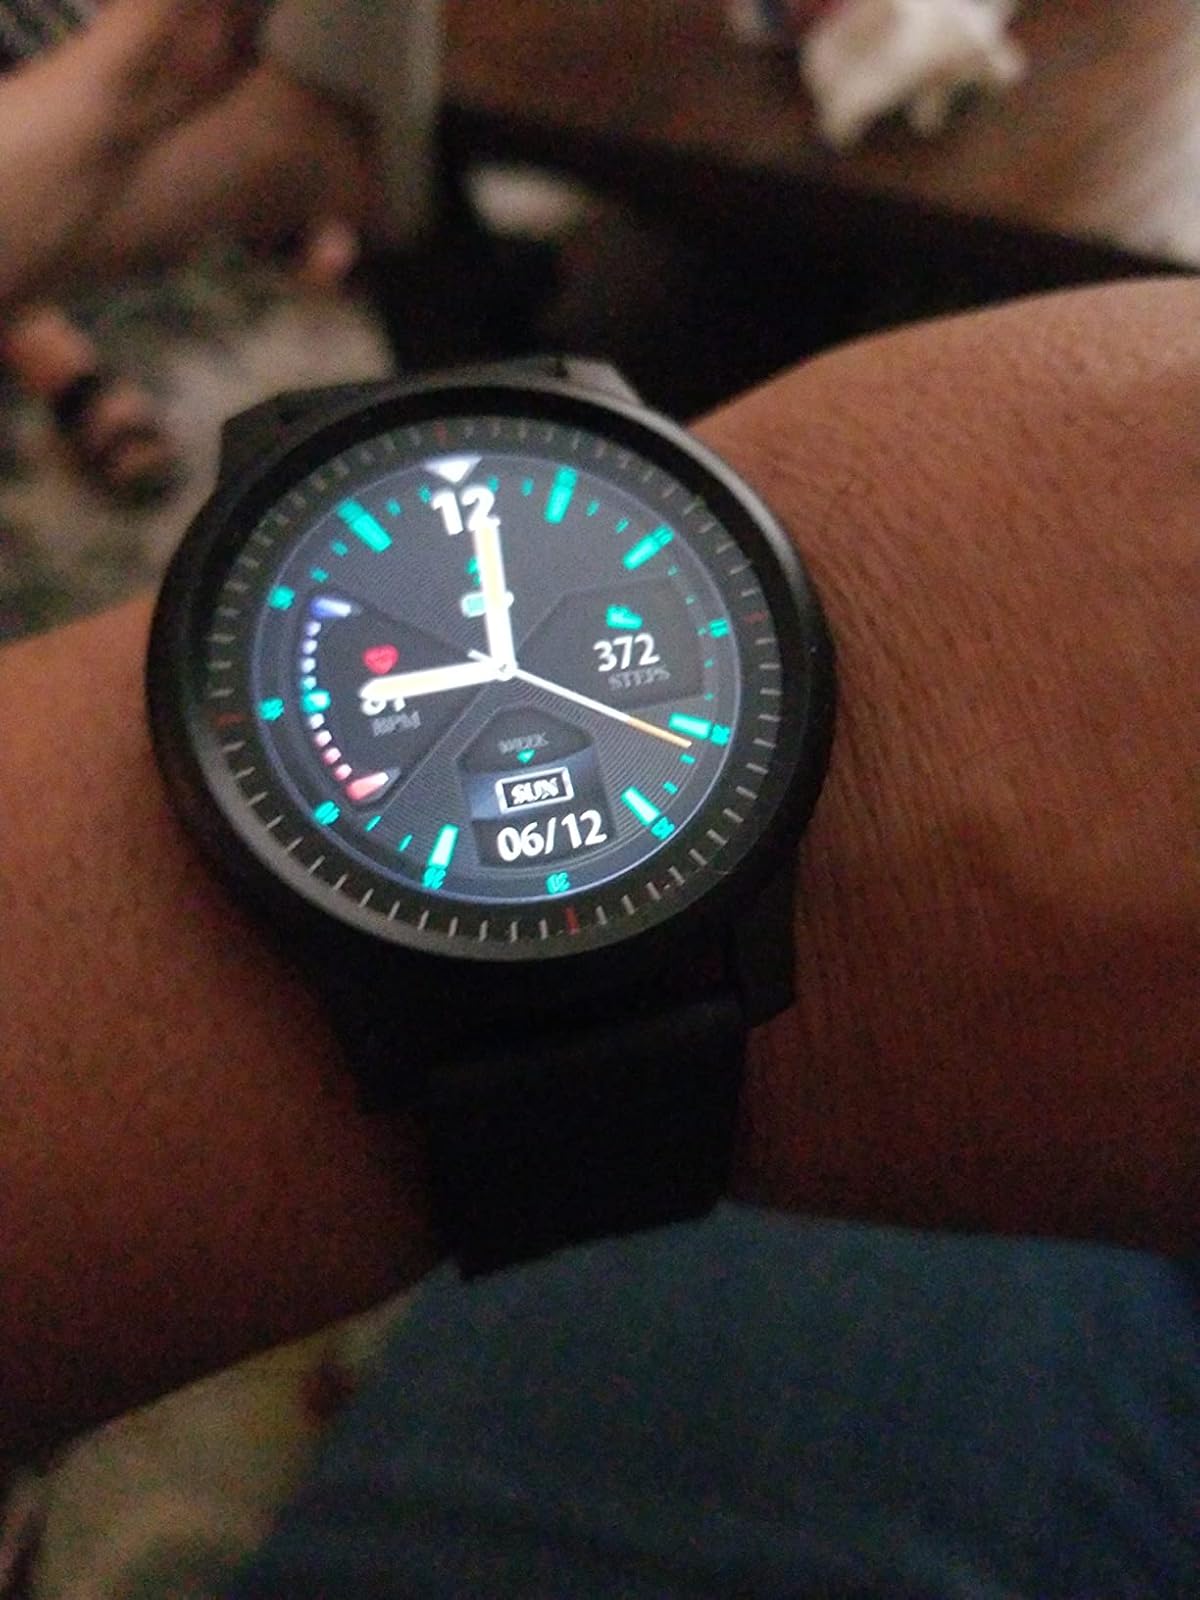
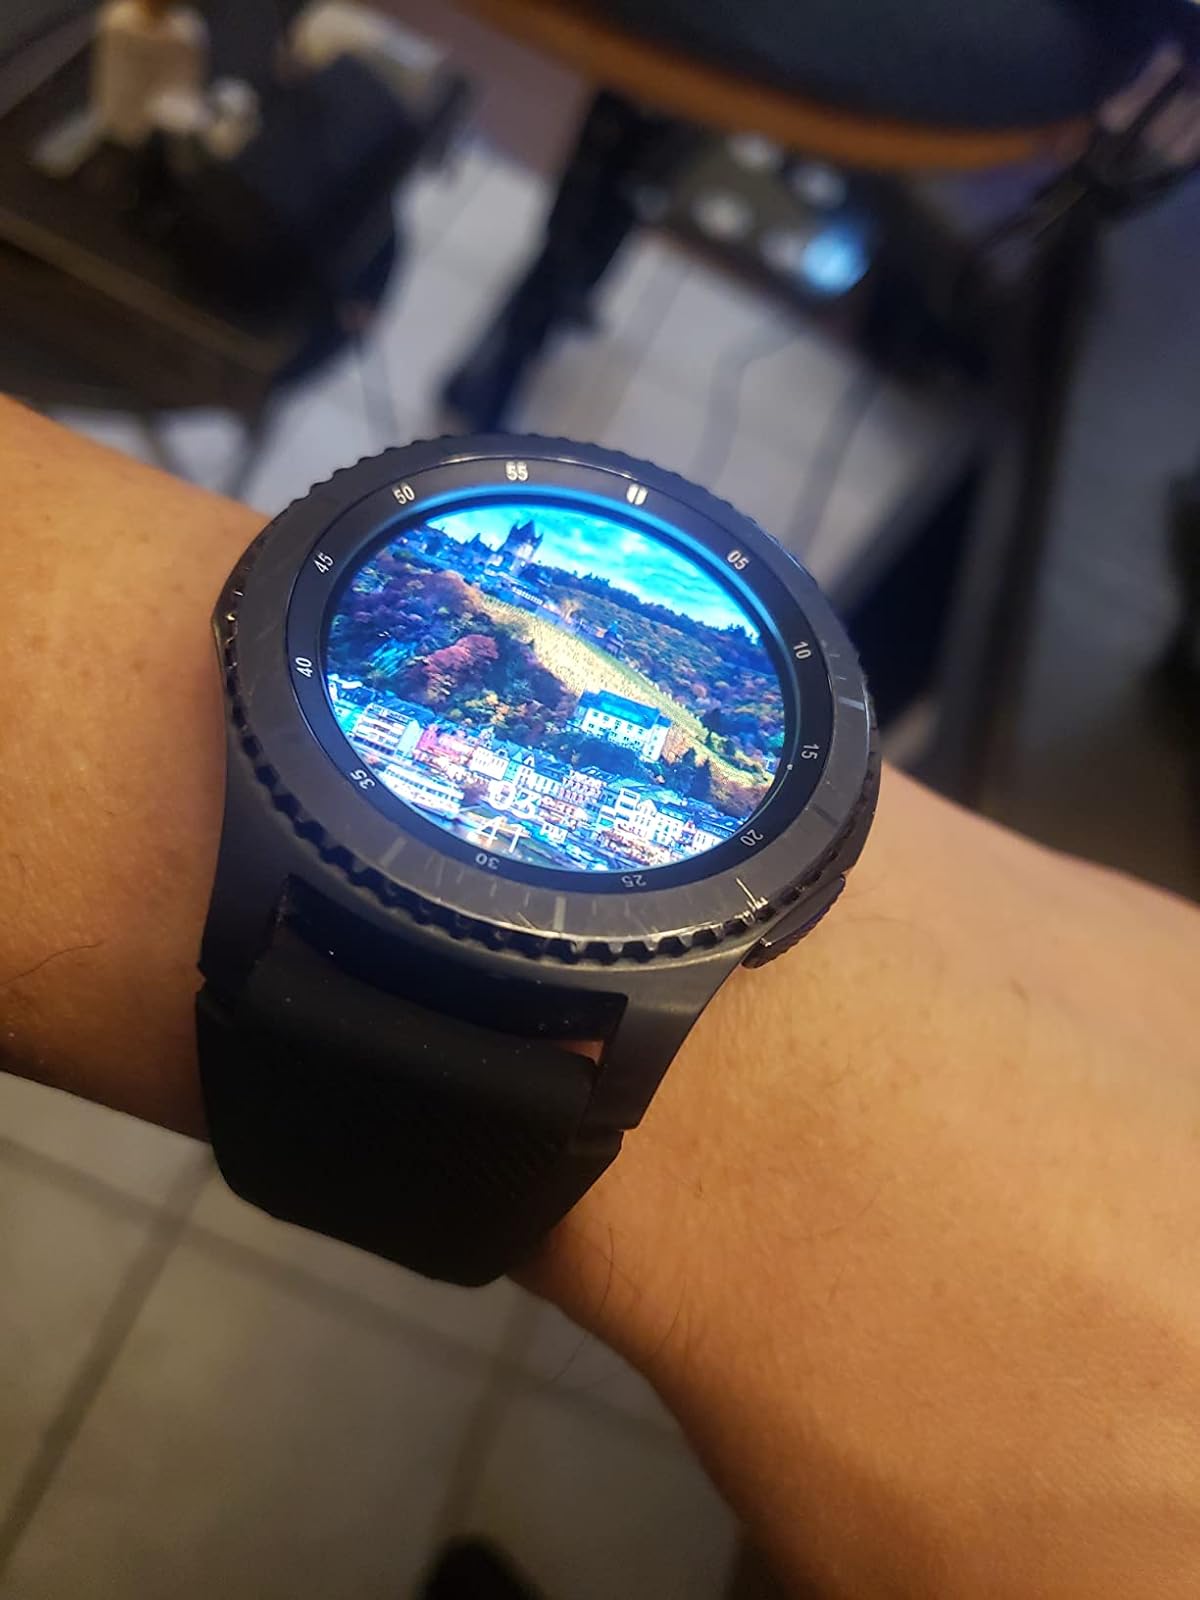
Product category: smartwatch
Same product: no